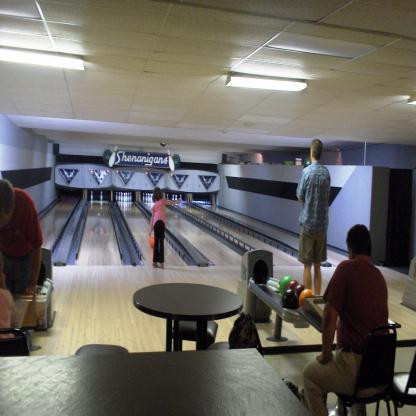
Scene: Indoor